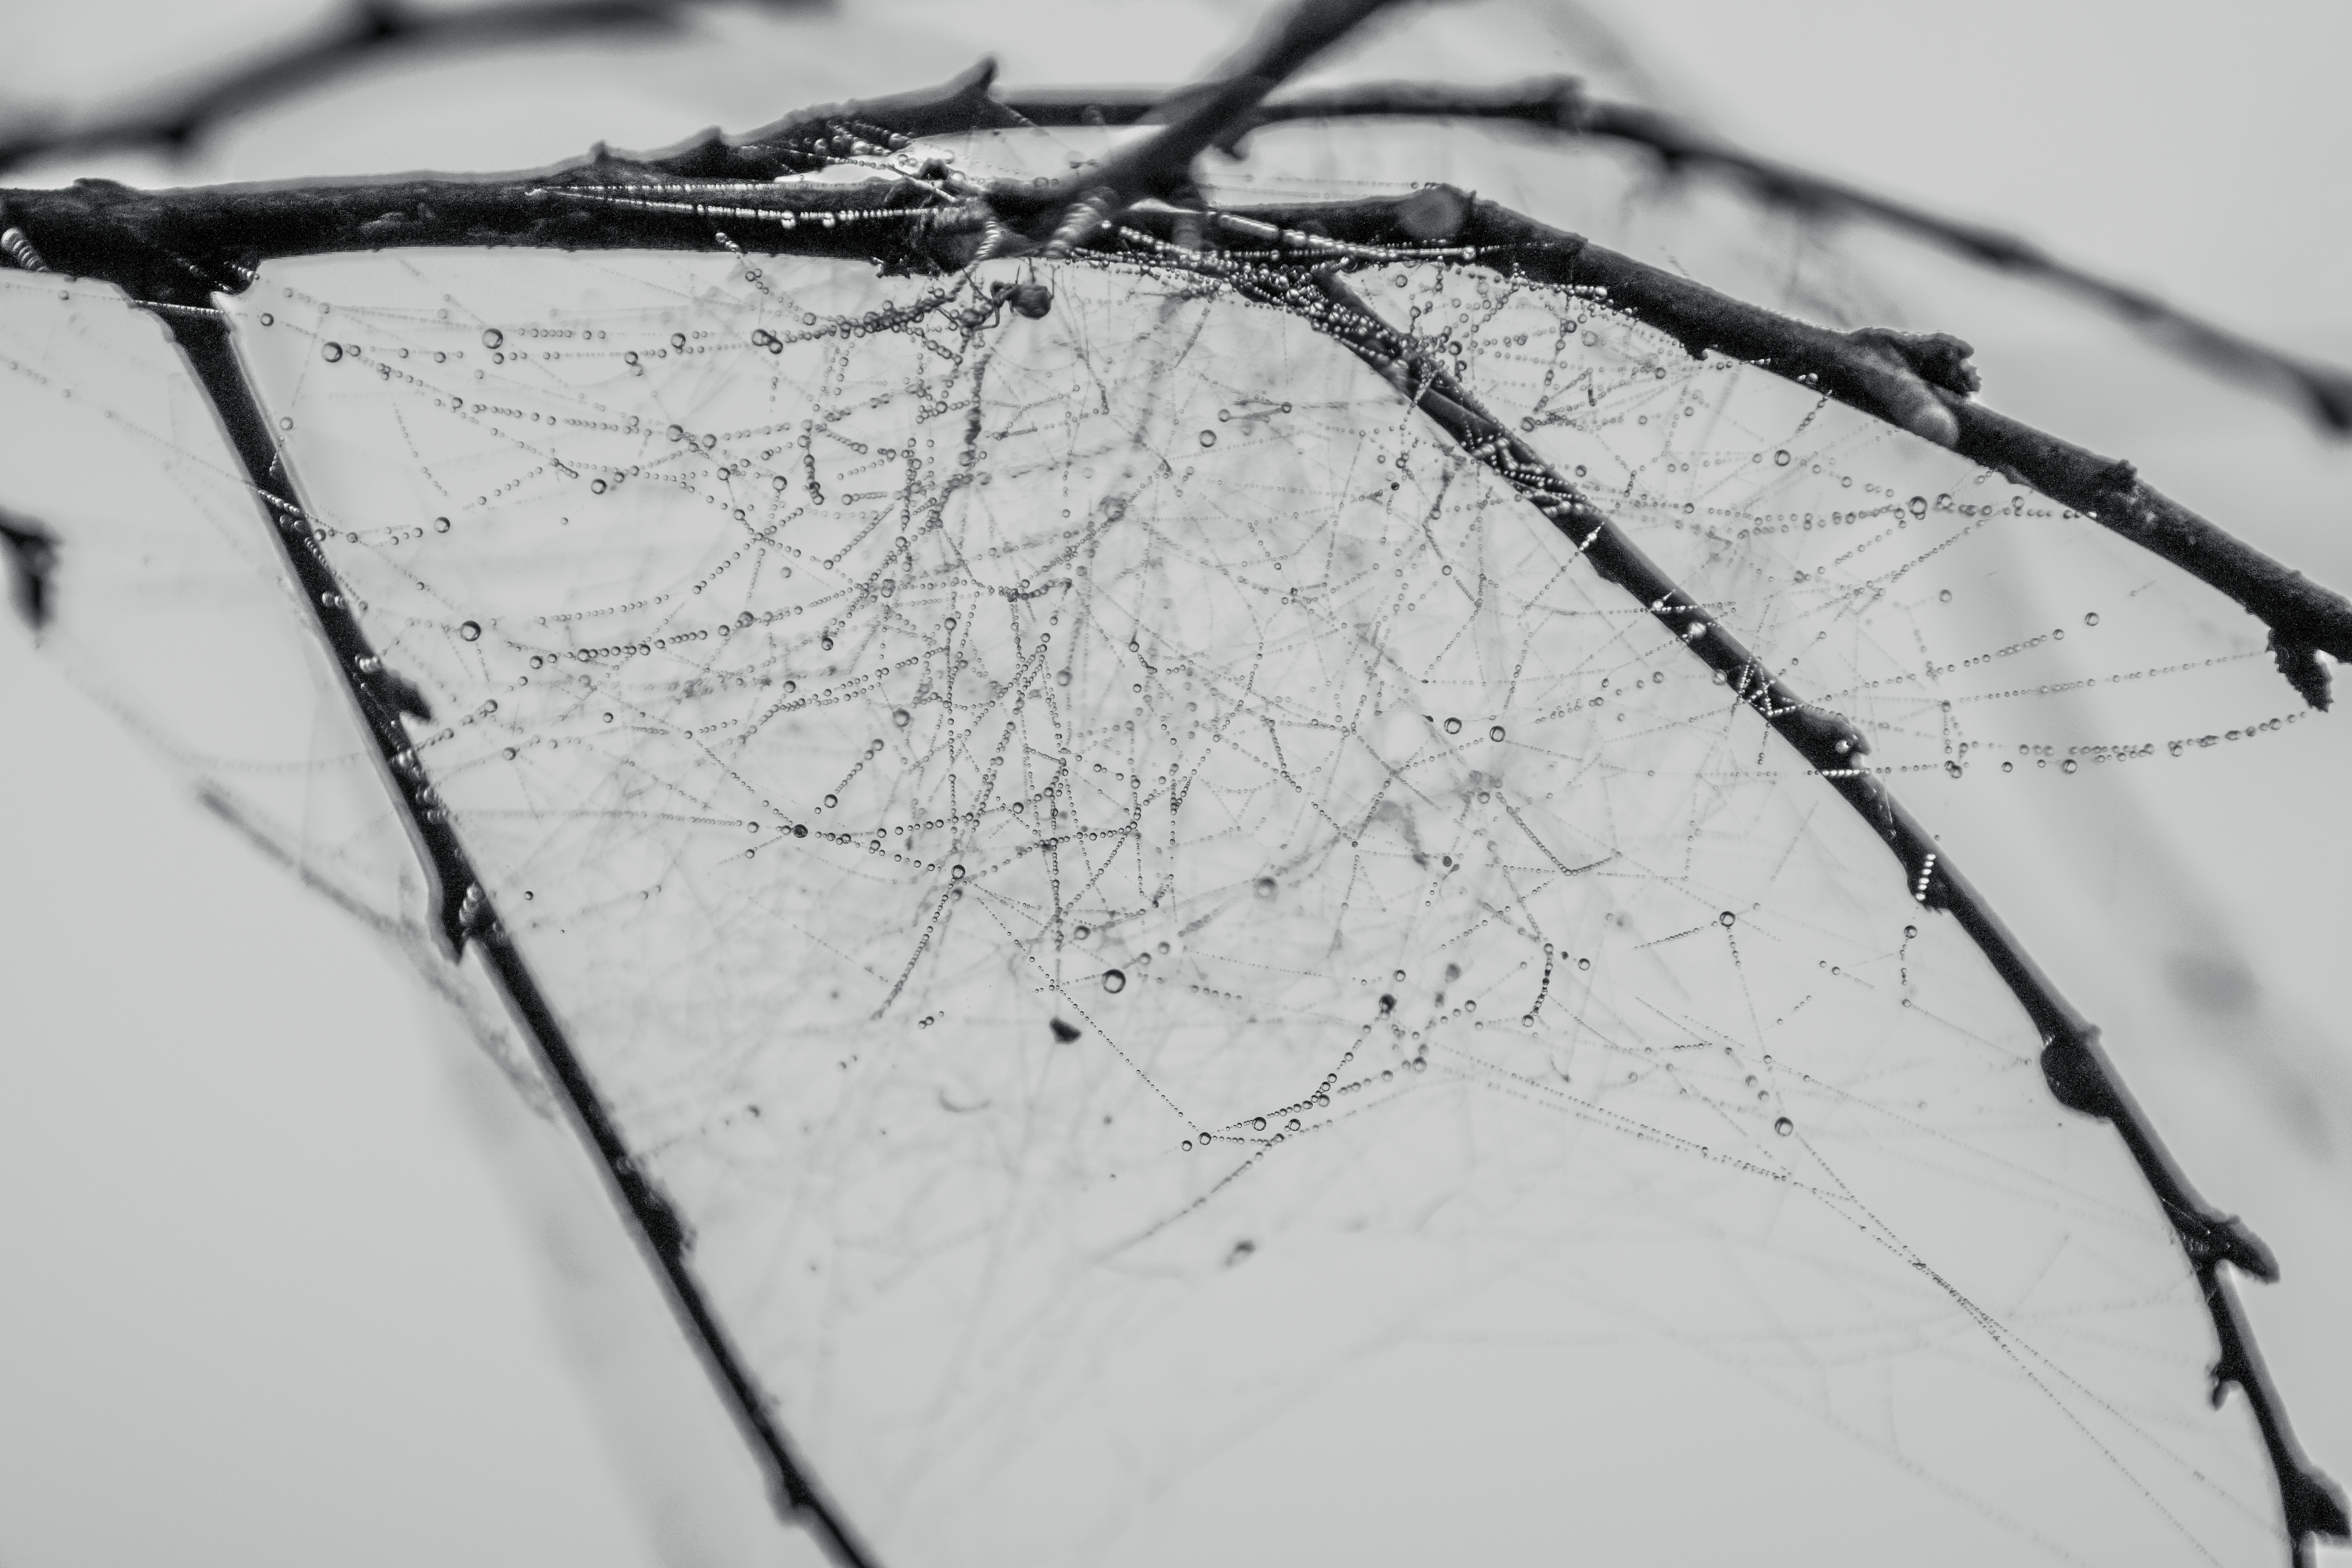
water, branch, snow, winter, fence, black and white, white, leaf, line, monochrome, twig, close up, spider, sketch, drawing, drops, shape, tissue, dew drops, monochrome photography, outdoor structure